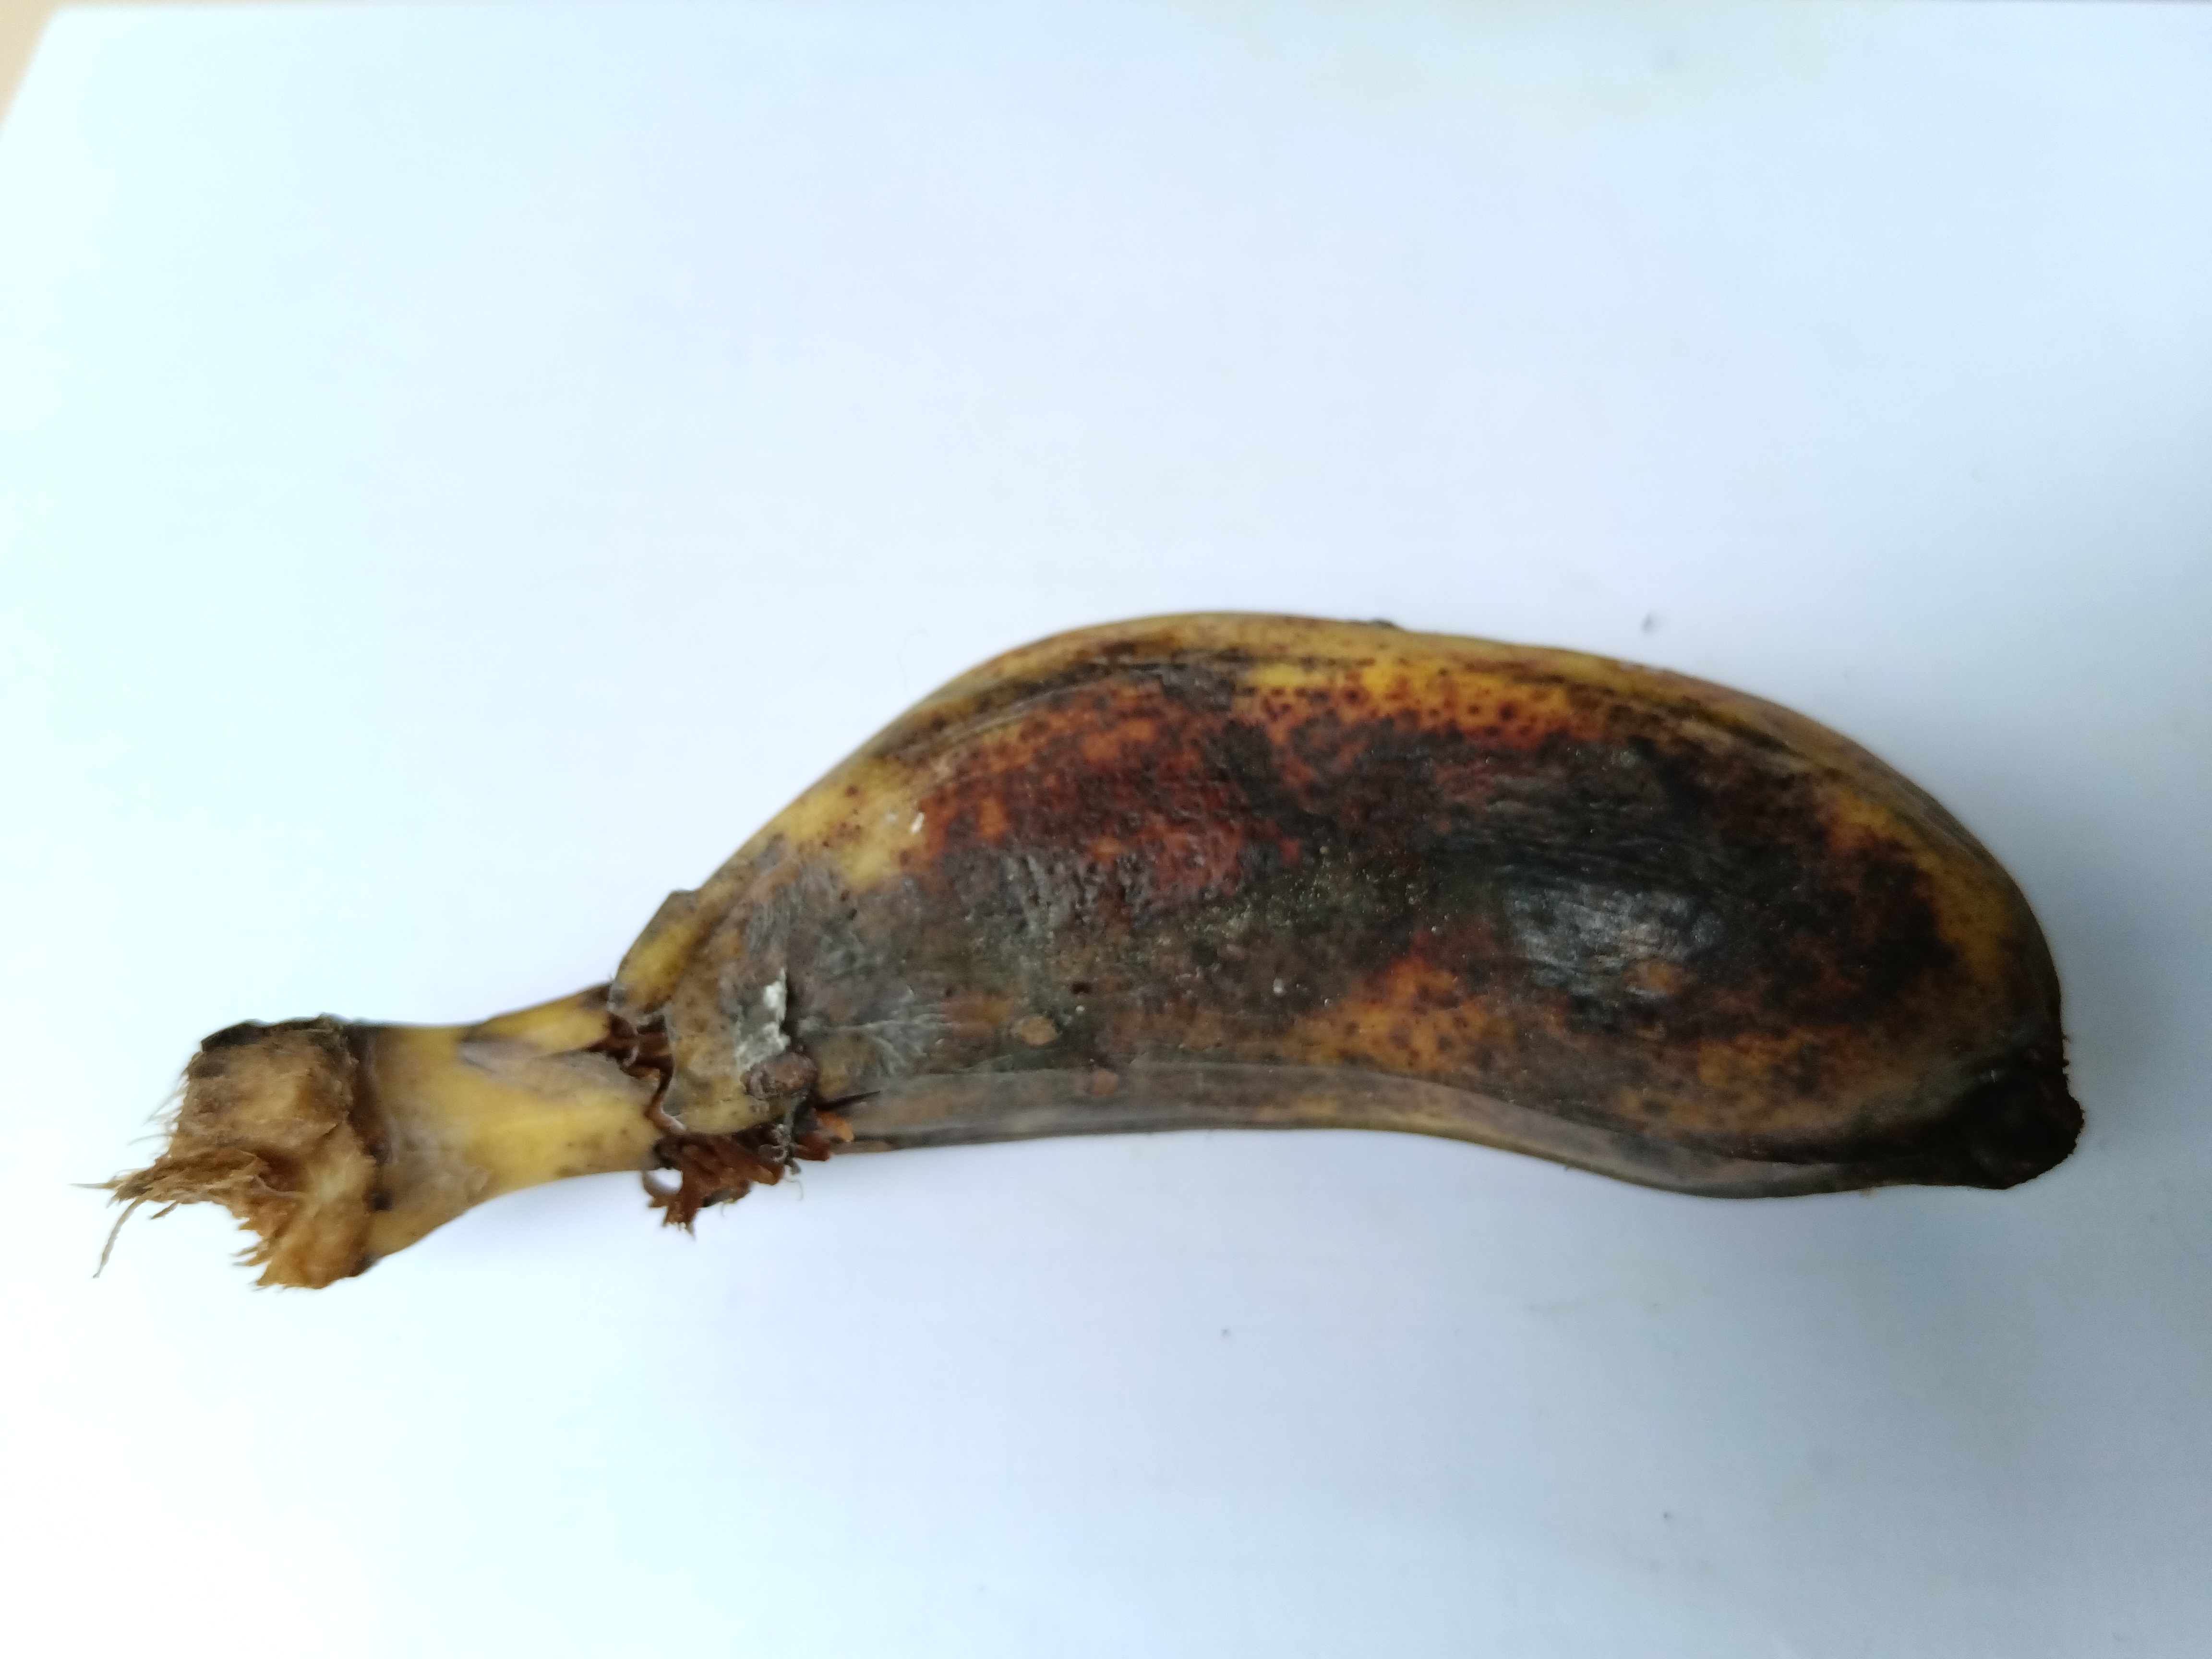
Banana variety: Bichi